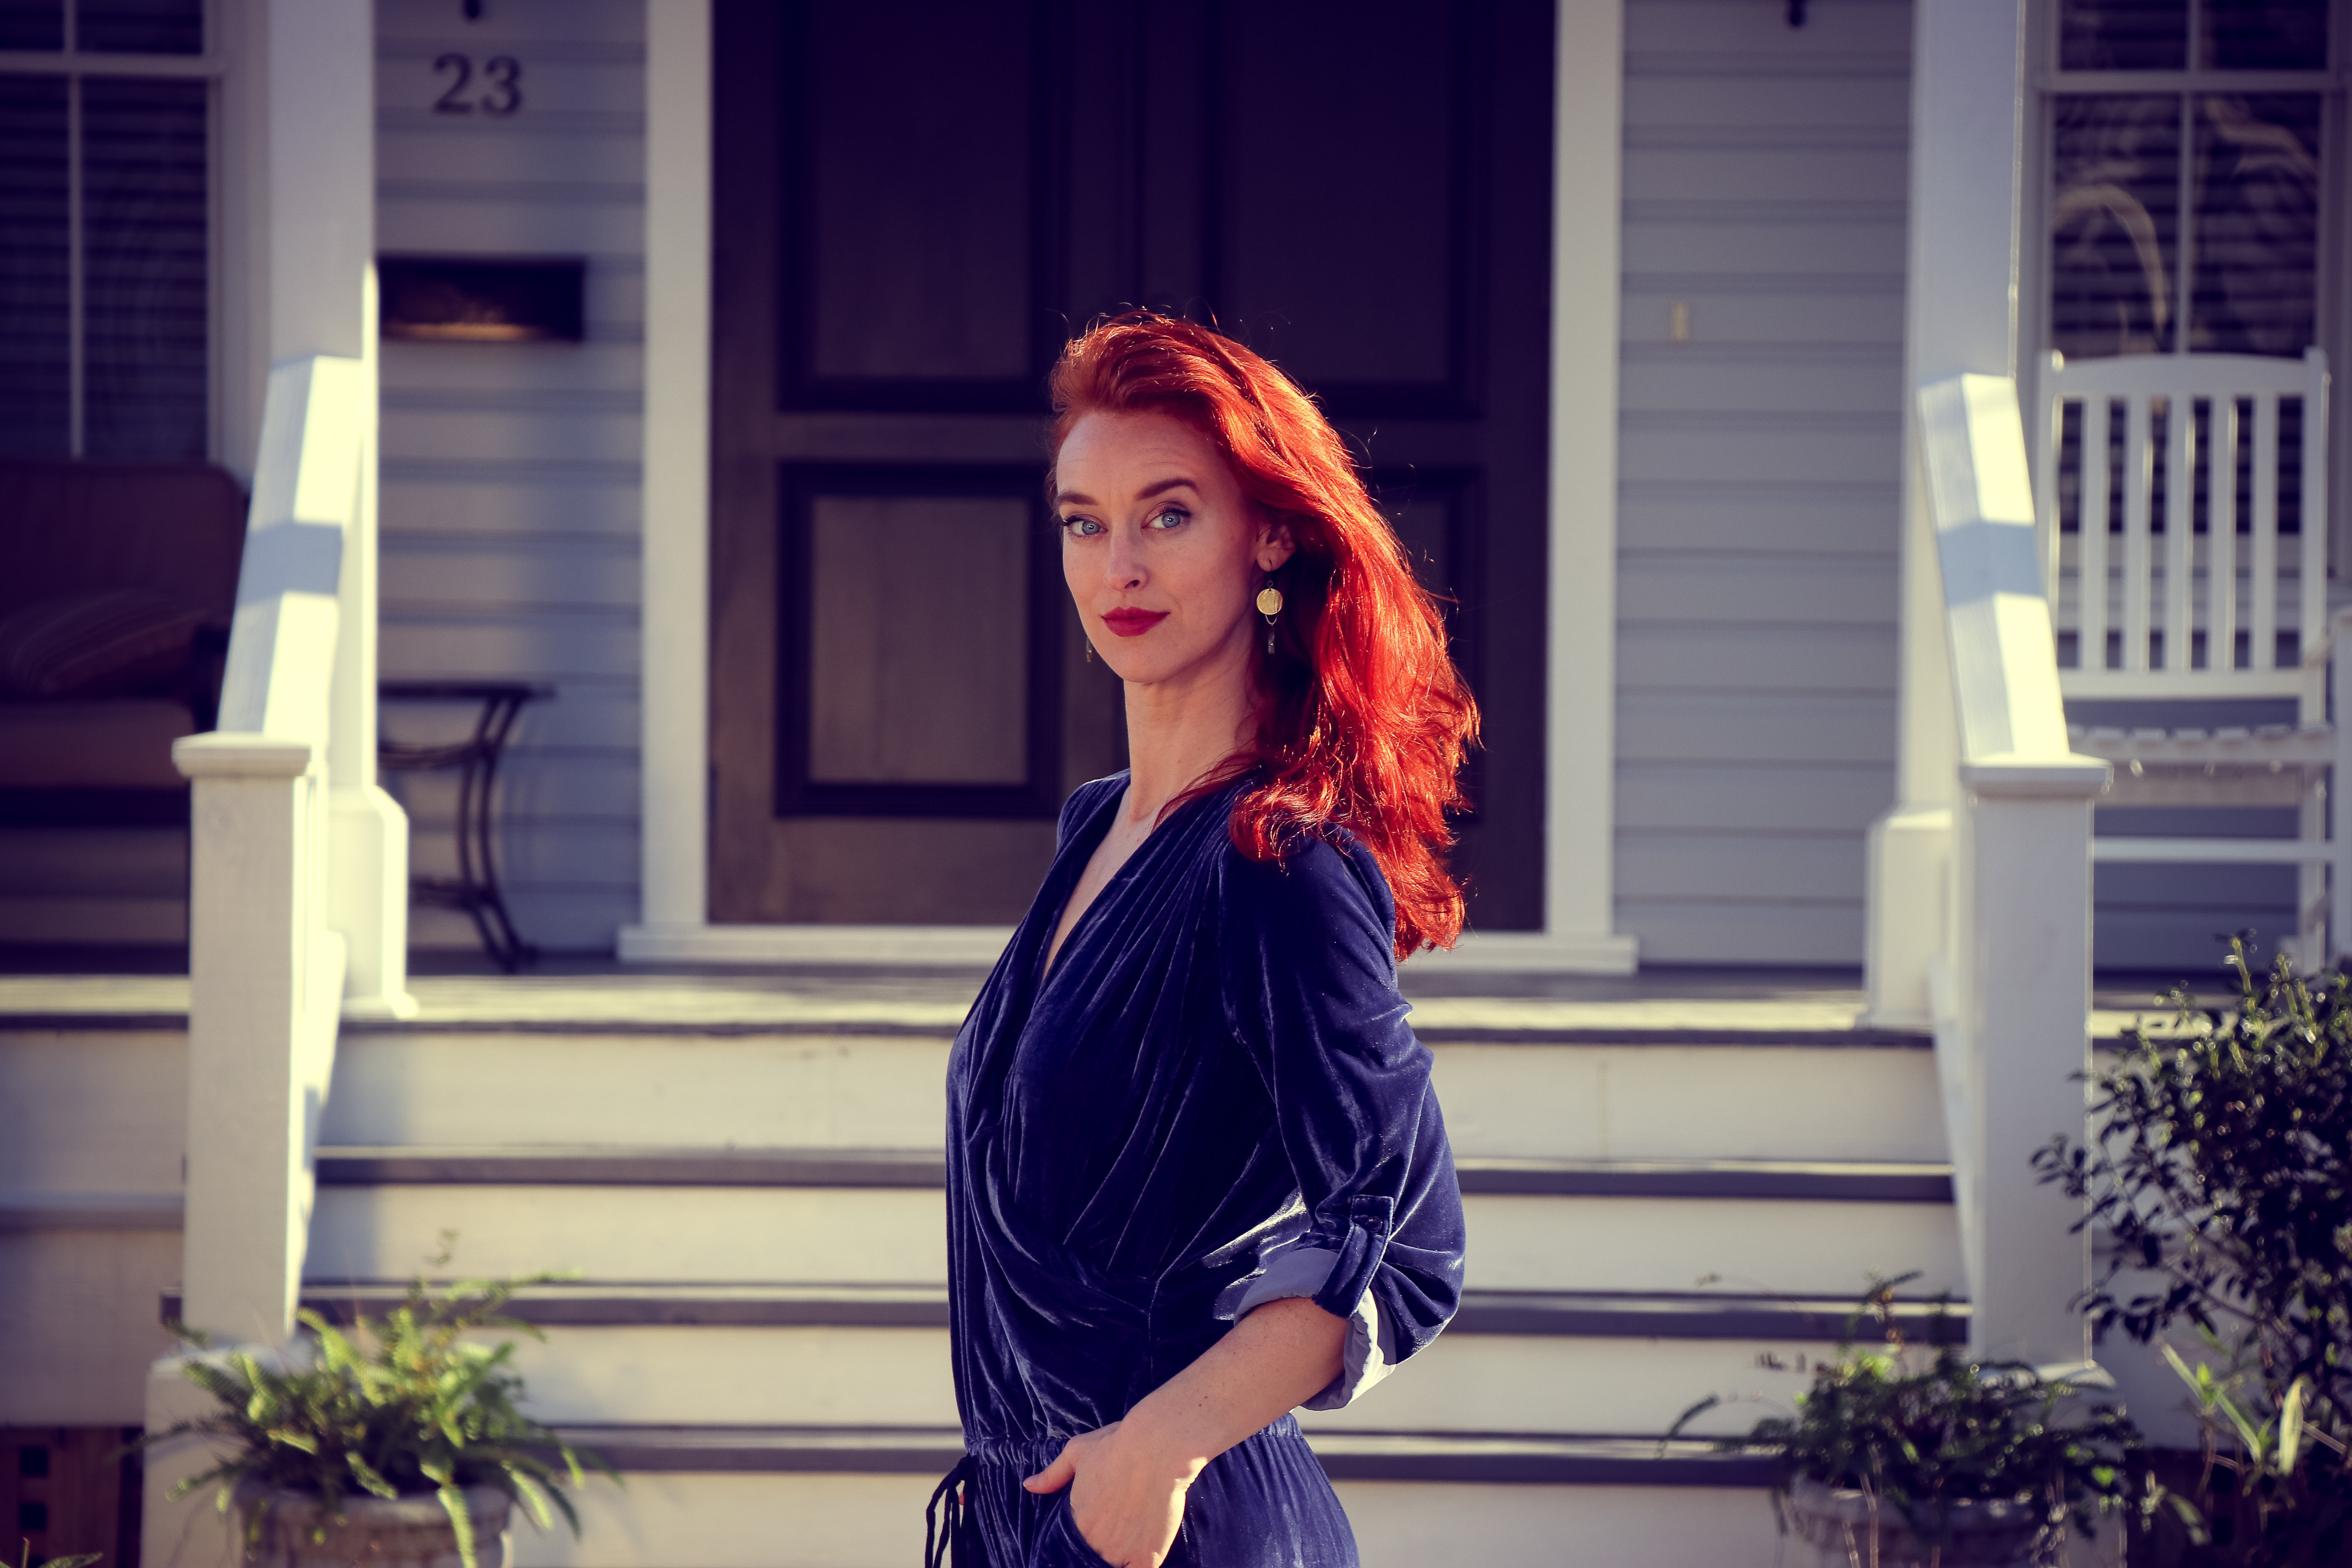
hair, blue, beauty, red, lip, fashion, cobalt blue, electric blue, shoulder, photo shoot, long hair, model, hairstyle, dress, eye, red hair, brown hair, photography, street fashion, blond, textile, sunlight, fashion design, smile, window, black hair, portrait photography, style, flash photography, little black dress, house, waist, Tints and shades